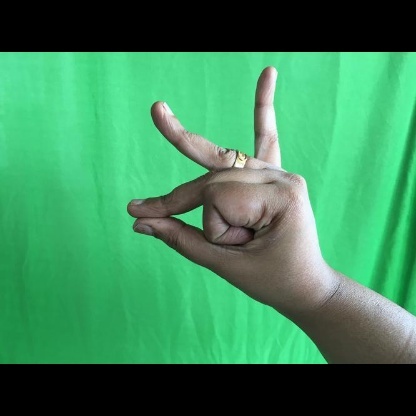
Mudra: Bramaram